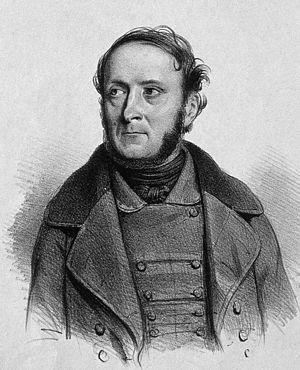
Antoine François Hippolyte Fabre est un médecin du XIXᵉ siècle, connu pour avoir coordonné et dirigé la rédaction et la publication d'une imposante encyclopédie médicale intitulée Dictionnaire des dictionnaires de médecine français et étrangers ou traité complet de médecine et de chirurgie pratiques ; publié au milieu du XIXᵉ siècle à Bruxelles.